McLaren MP4-25

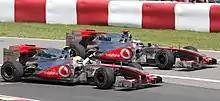
McLaren achieved their third 1–2 of the season in Canada with Hamilton finishing first and Button in second

In Canada, Hamilton claimed the first non-Red Bull pole of the season, and went on to claim the Drivers' Championship lead as led home Button once again for a 1–2, giving the team the Constructors' Championship lead. In Valencia, Hamilton qualified third behind the Red Bulls, with Button in seventh. In the race, Hamilton passed the safety car illegally – deployed after Webber ran into the back and over Heikki Kovalainen's Lotus – and was forced to serve a drive-through penalty. Despite this, Hamilton finished second behind Vettel with Button completing the podium.